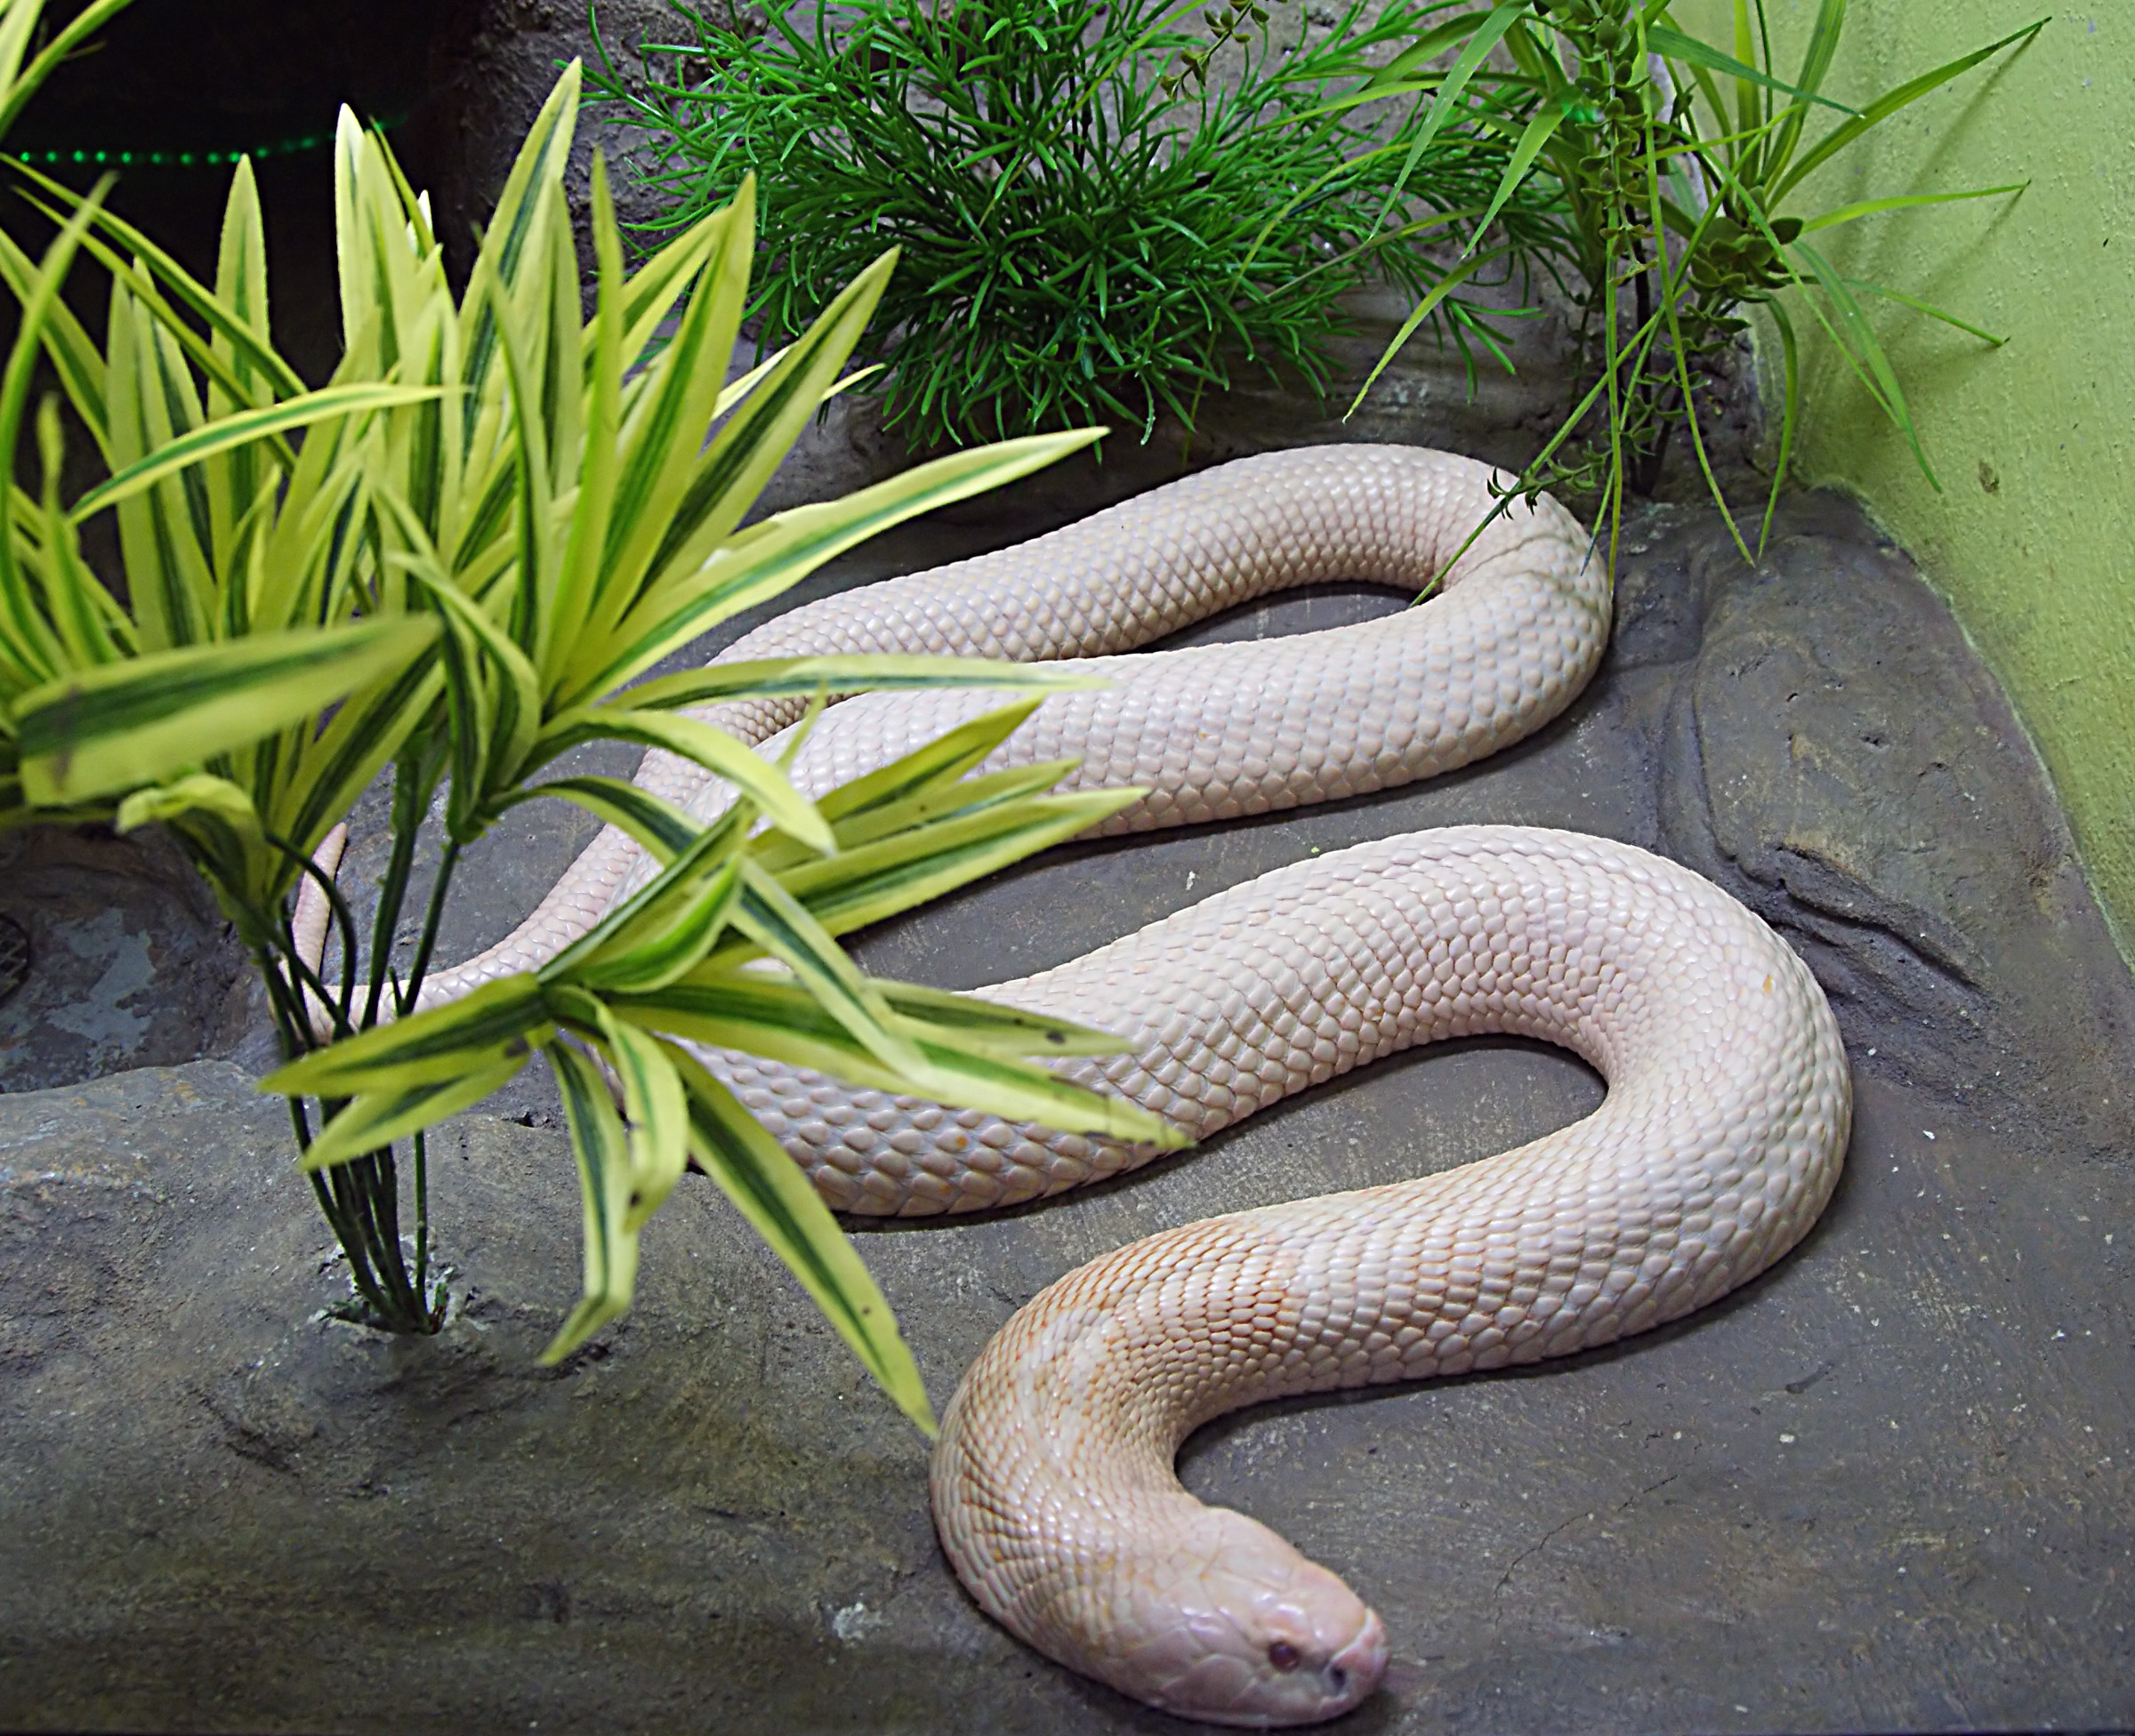
reptile, fauna, publicdomain, snake, vertebrate, snakes, burmesepython, serpent, scaled reptile